MTORC1

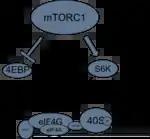
Receptor Tyrosine Kinases and mTORC1.

mTORC1 activates transcription and translation through its interactions with p70-S6 Kinase 1 (S6K1) and 4E-BP1, the eukaryotic initiation factor 4E (eIF4E) binding protein 1, primarily via phosphorylation and dephosphorylation of its downstream targets. S6K1 and 4E-BP1 modulate translation in eukaryotic cells. Their signaling will converge at the translation initiation complex on the 5' end of mRNA, and thus activate translation.